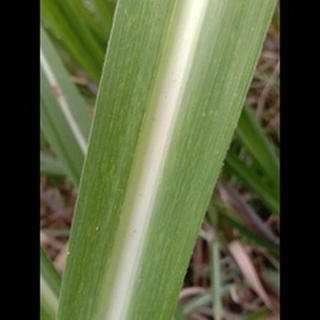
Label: sugarcane_mosaic